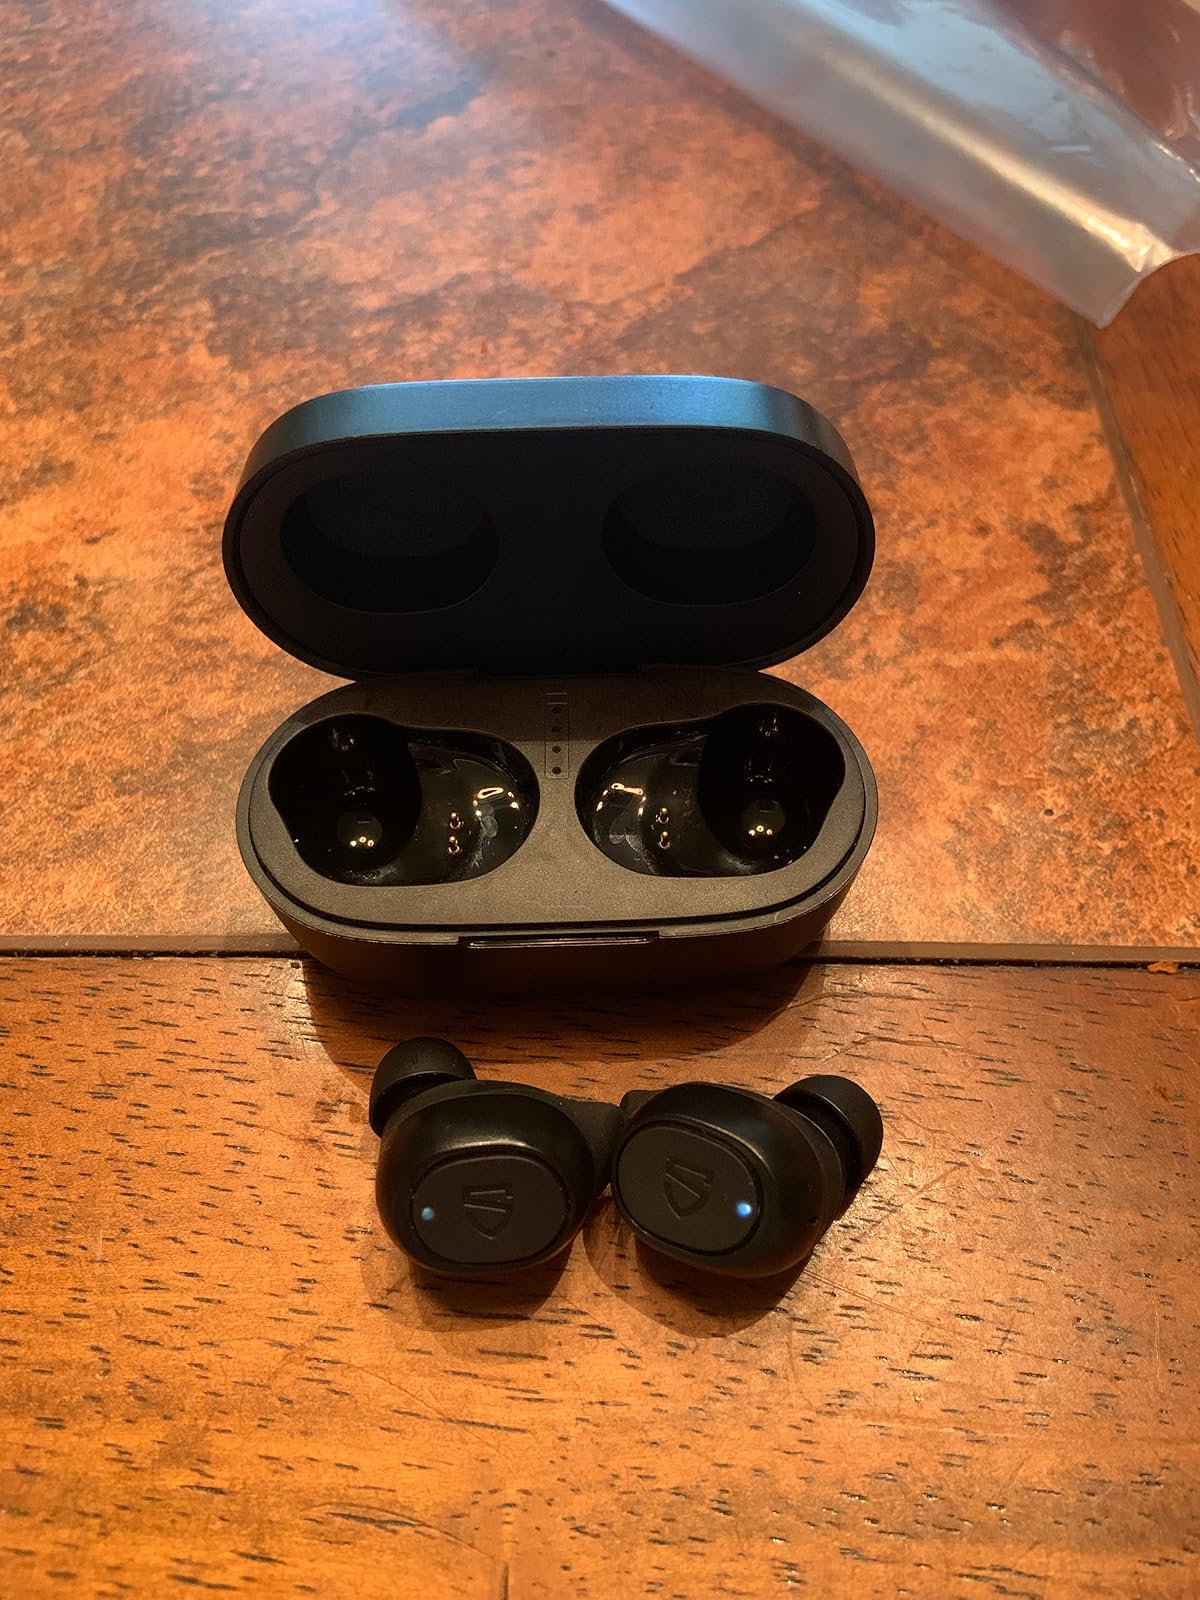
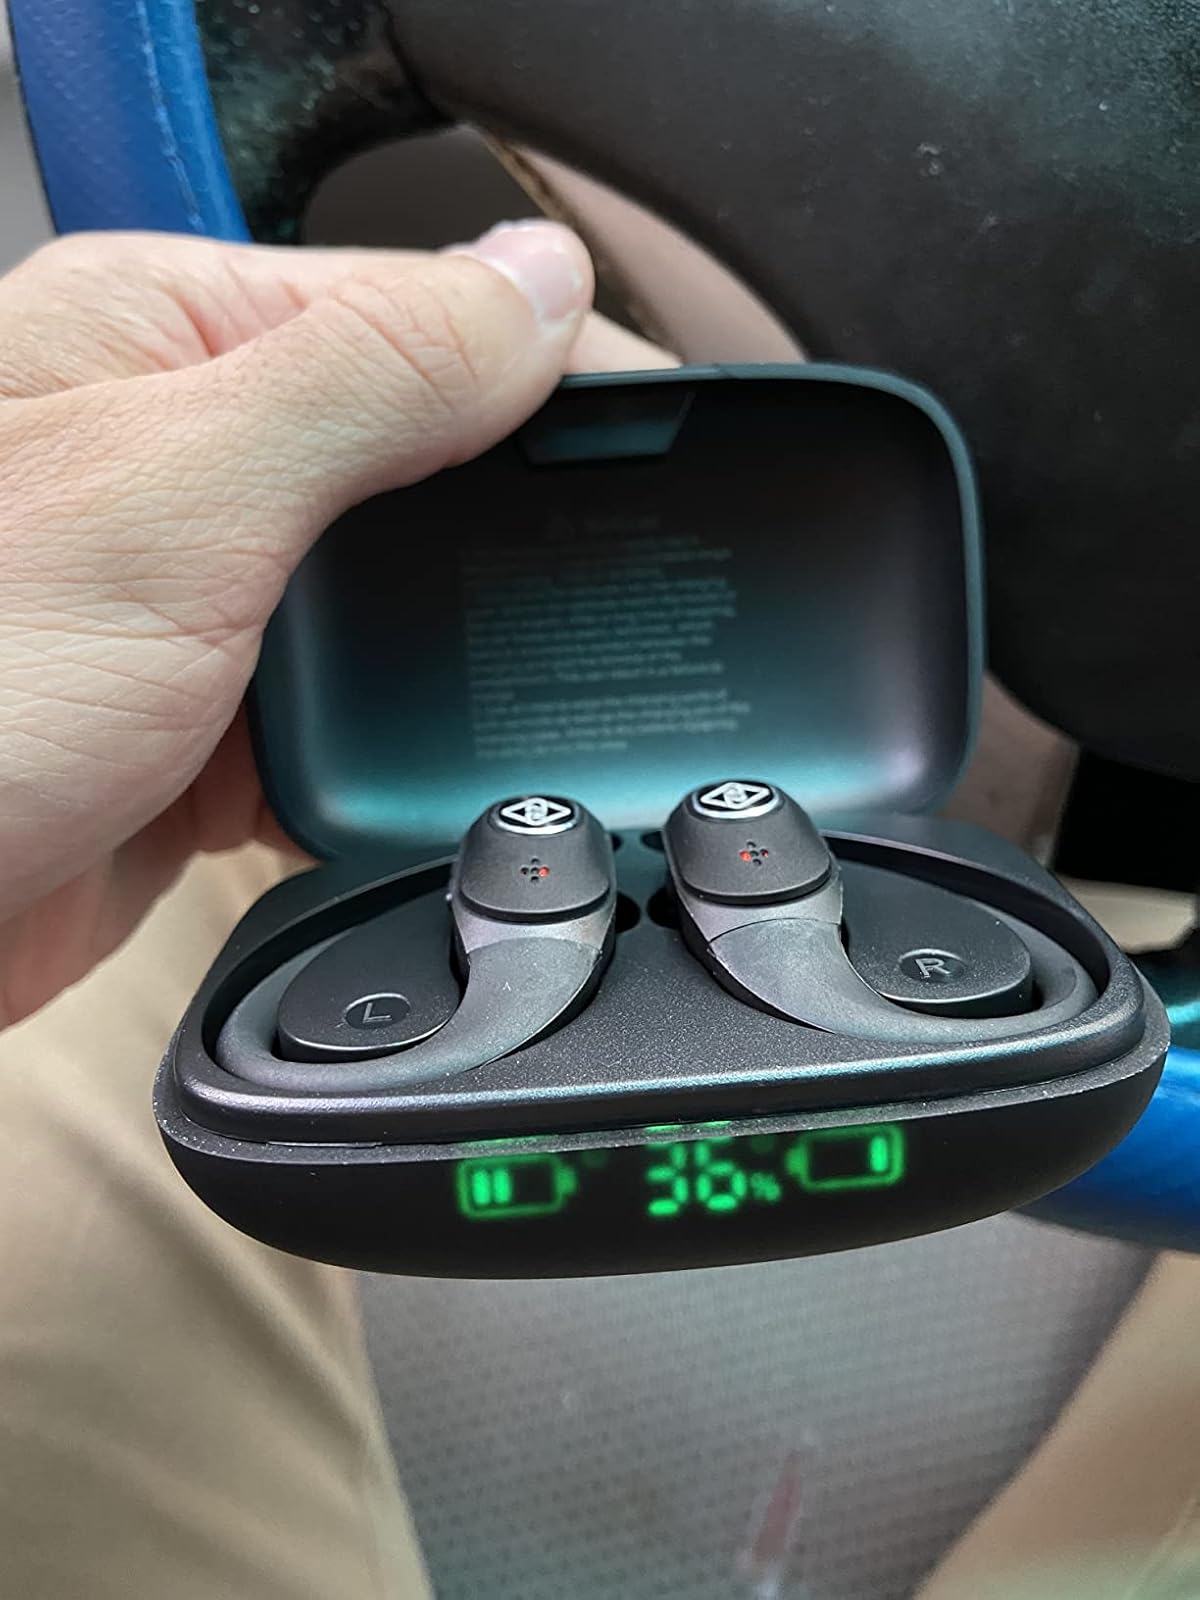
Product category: earbuds
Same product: no